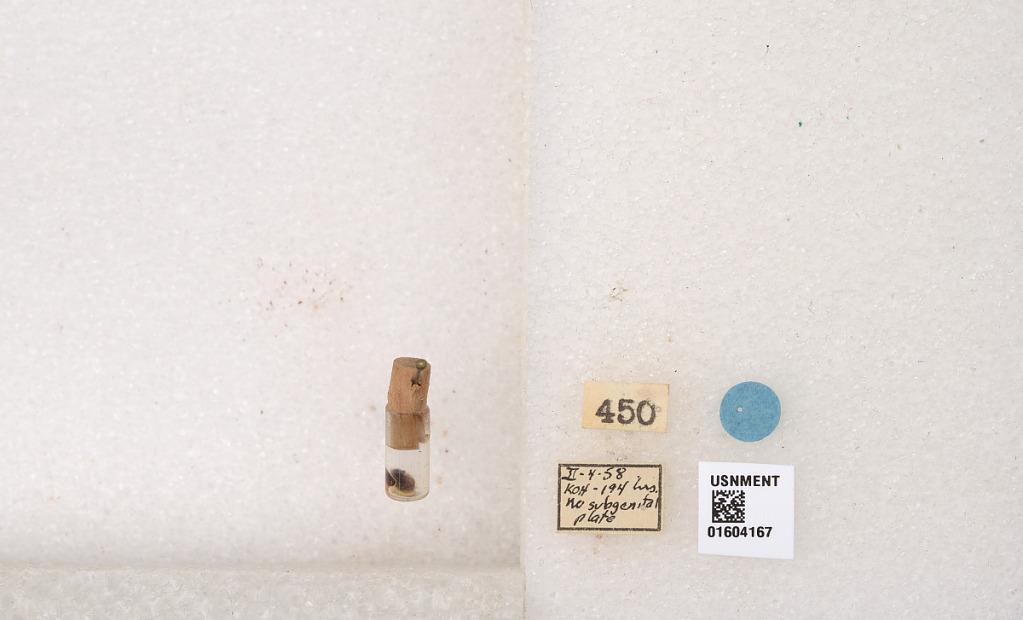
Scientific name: Xylocopa (Xylocopoides) virginica virginica (Linnaeus)
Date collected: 1958-2-4